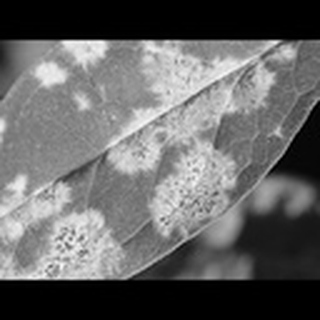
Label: cotton_powdery_mildew